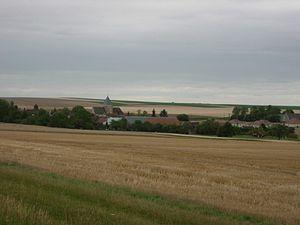
Avon-la-Pèze
Avon-la-Pèze est une commune française située dans le département de l'Aube, en région Grand Est.